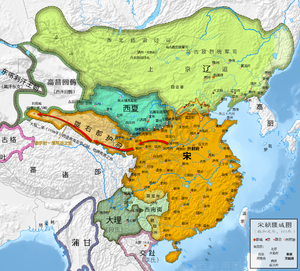
La guerre entre les dynasties Lý et Song est un conflit de grande ampleur entre la dynastie Lý du Đại Việt et la dynastie Song de la Chine, qui se déroule entre 1075 et 1077. La guerre commence en 1075, lorsque l'empereur du Lý ordonne une invasion préventive du territoire de la dynastie Song, en envoyant au combat une armée de plus de 100.000 soldats. Durant cette campagne, les troupes du Đại Việt défont l'armée des Song et rasent totalement la ville de Yongzhou, après un siège de 42 jours. En réponse, en 1076, les Song envoient une armée de plus de 300 000 hommes envahir le Đại Việt. En 1077, les troupes chinoises atteignirent presque Thăng Long, la capitale du royaume, avant d'être arrêtés par le général Lý Thường Kiệt sur les rives du fleuve Nhu Nguyệt, dans la région qui correspond actuellement à la Province de Bắc Ninh. Après une longue bataille provoquant de lourdes pertes dans les deux camps, Lý Thường Kiệt propose aux Song de faire la paix, ce que Guo Kui, le commandant de l'armée chinoise, accepte avant de retirer ses troupes, mettant ainsi fin à la guerre.
Le royaume Tuyuhun appartenait à la puissante tribu nomade tabghatch des Xianbei, qui prospéra de 329 à 663. Il fut vassalisé par les Tang en 635 et anéanti par l'Empire tibétain en 663.
Golmud est une ville-district tibéto-mongole de la province du Qinghai en Chine, établie le 14 juin 1980. Elle est placée sous la juridiction de la préfecture autonome mongole et tibétaine de Haixi.